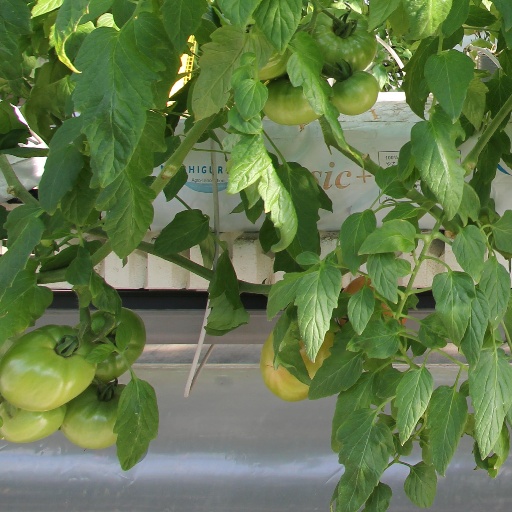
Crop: tomato